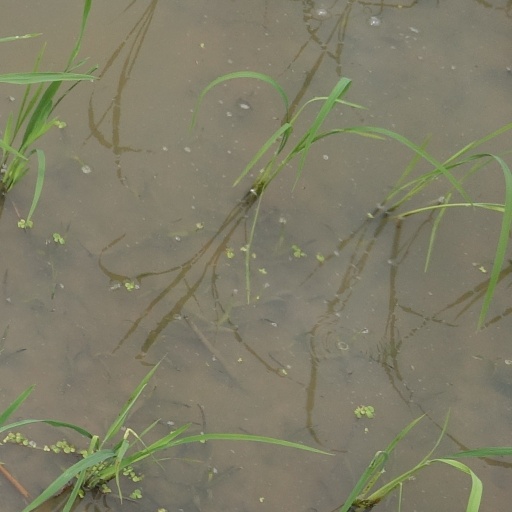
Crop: rice